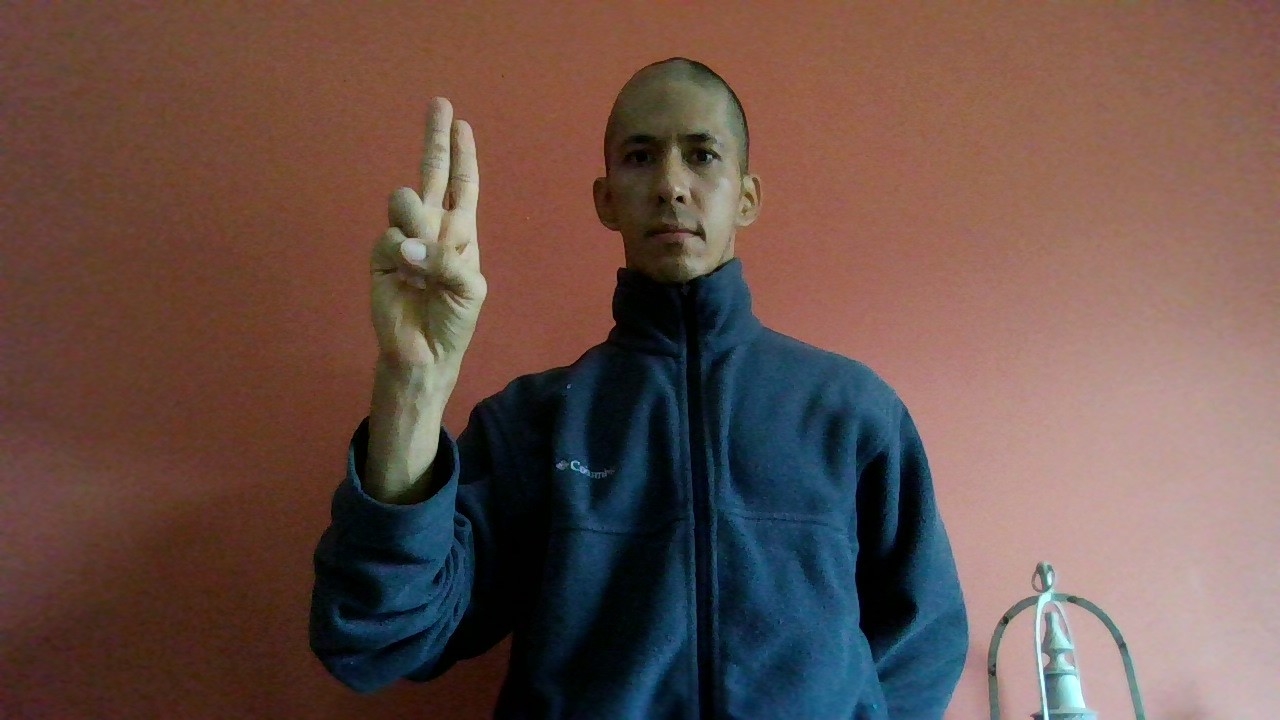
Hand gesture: two_up